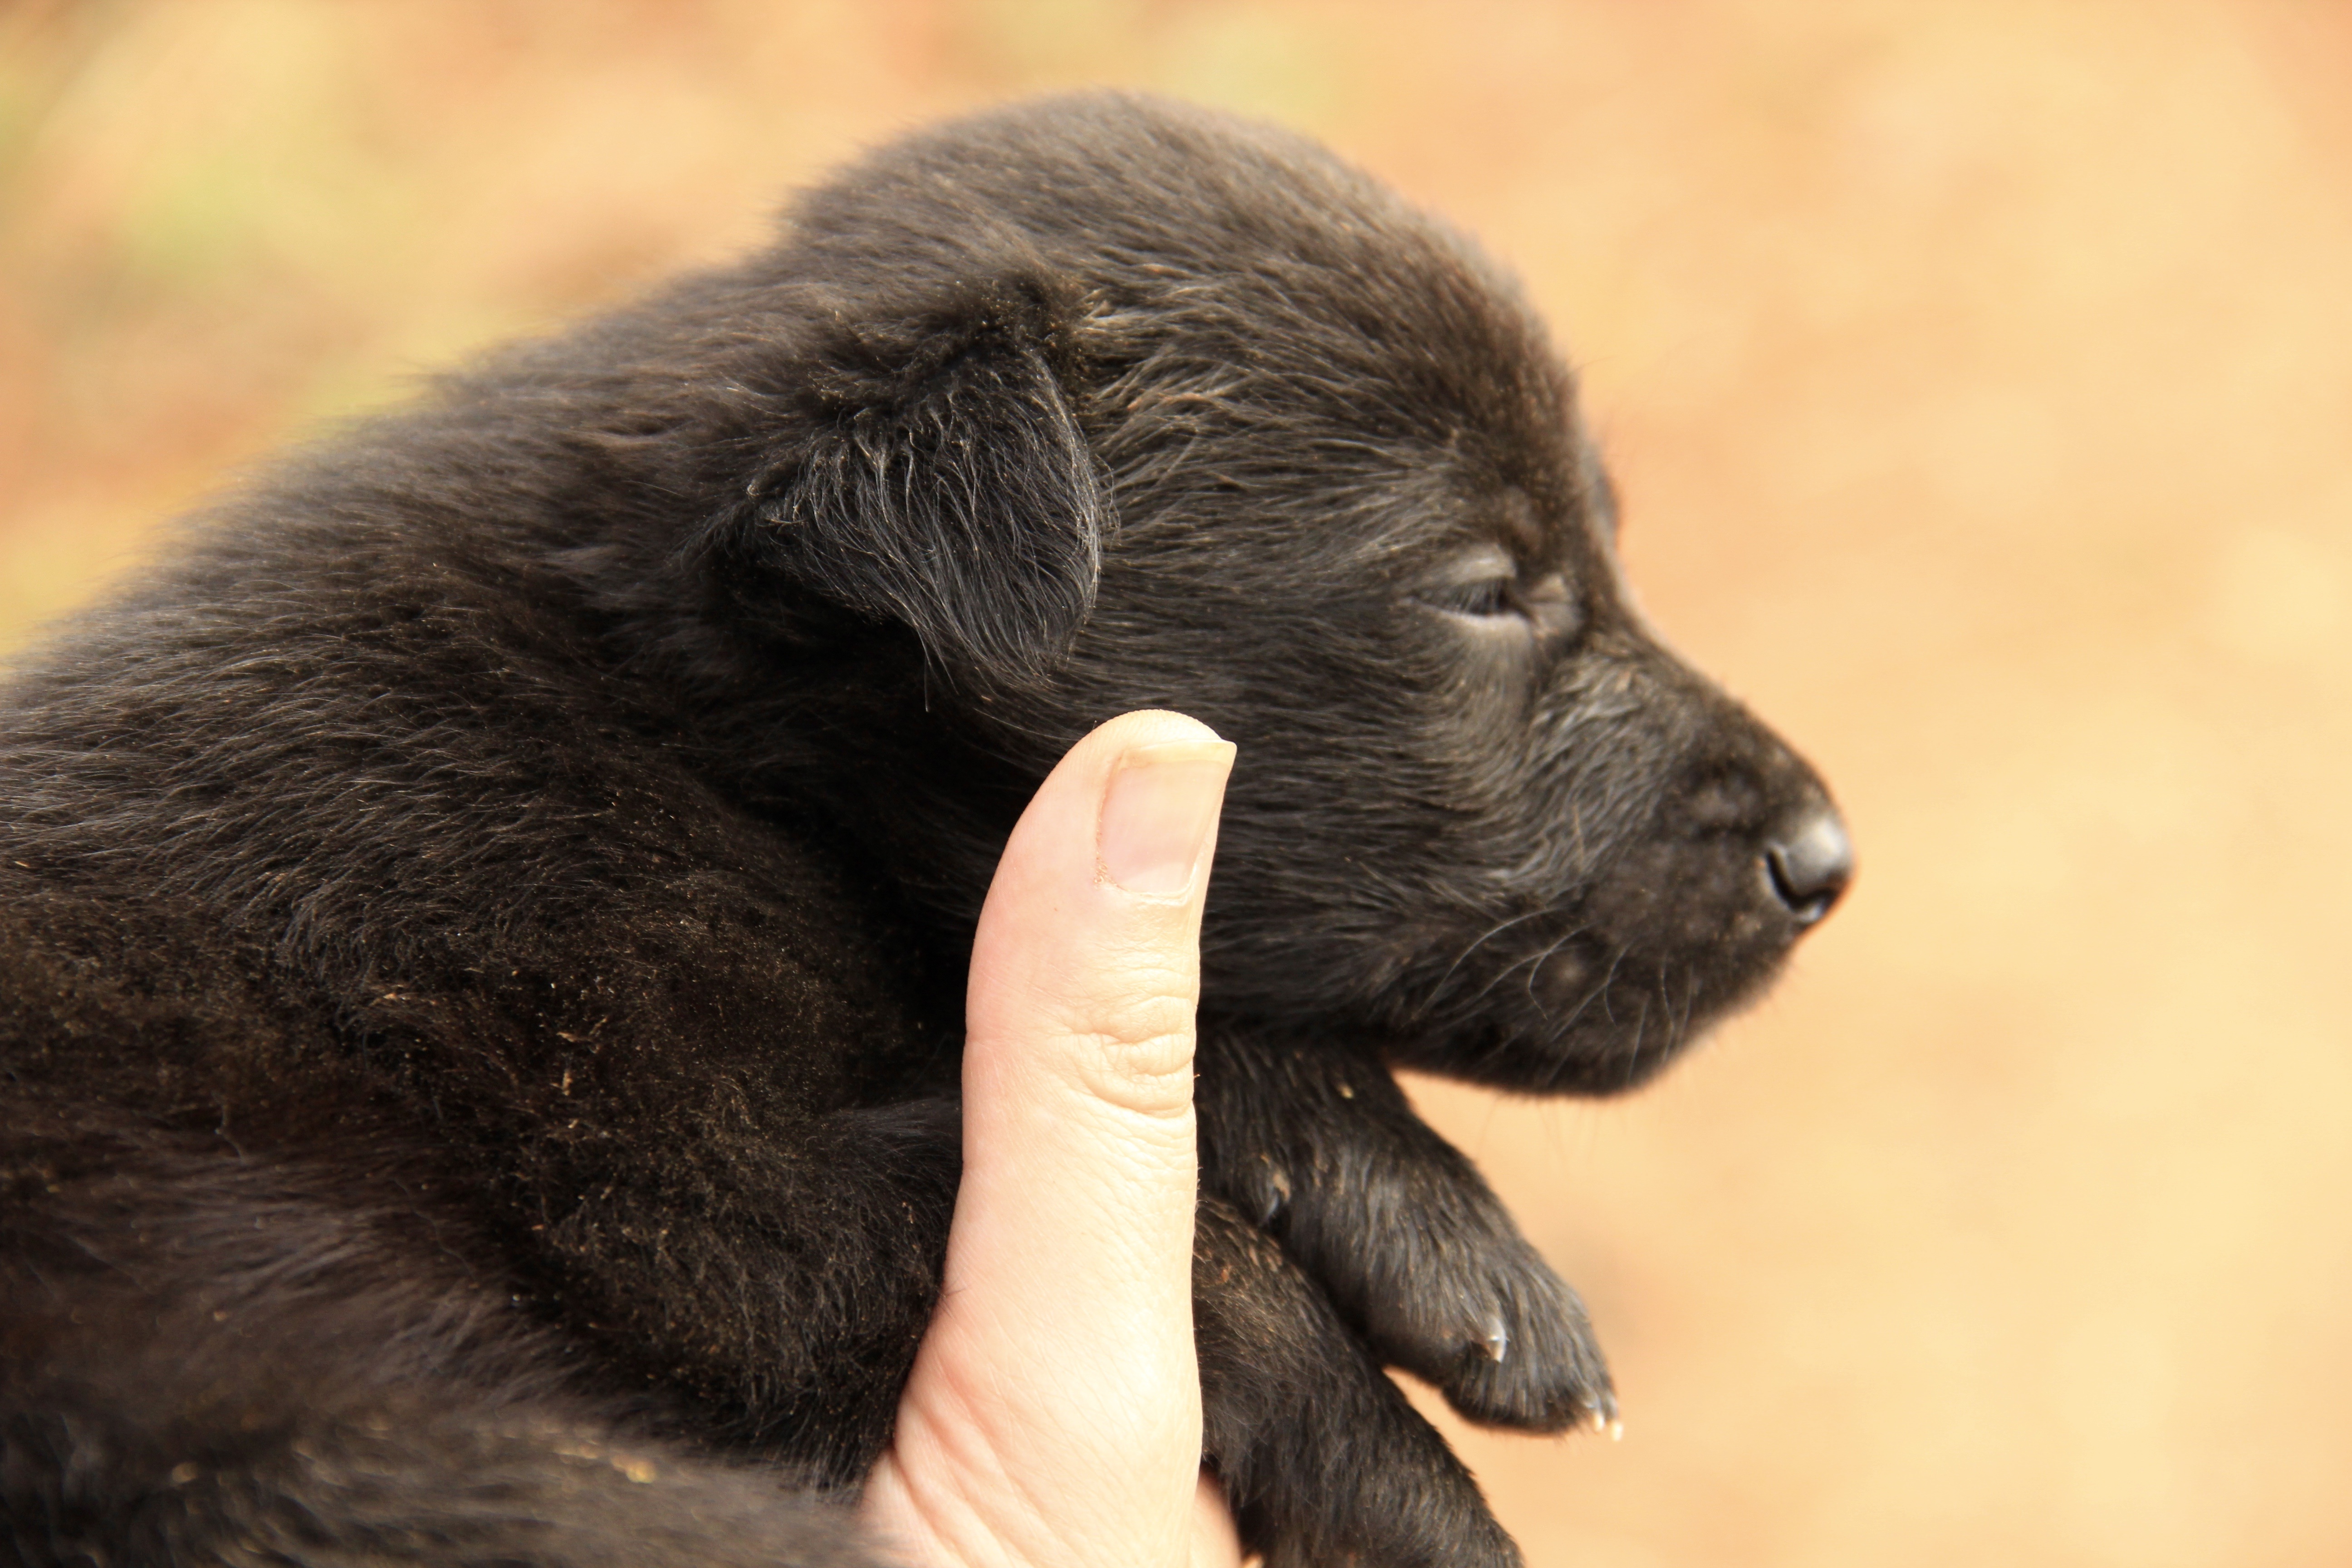
puppy, dog, cute, mammal, black, snout, vertebrate, labrador retriever, newfoundland, labrador, retriever, flat coated retriever, dog like mammal, dog breed group